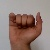
The image shows a hand gesture representing the letter 'A' in Indian Sign Language.